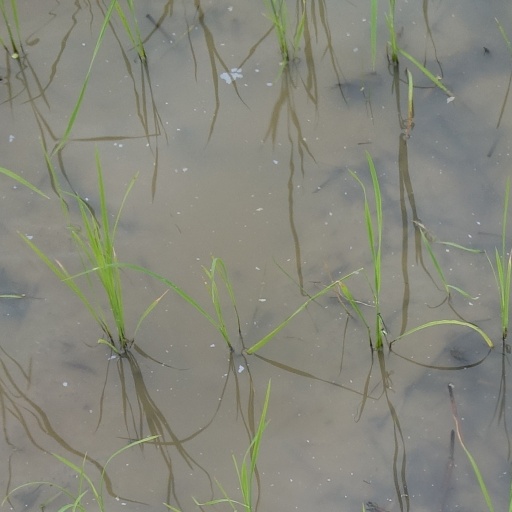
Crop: rice